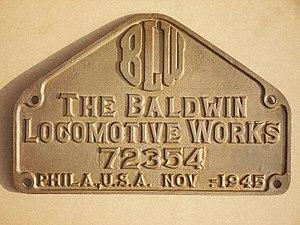
Plaque de constructeur Baldwin Locomotive Works. (SNCF 141 R 541)
Philadelphie, surnommée Philly, est une ville du Commonwealth de Pennsylvanie, située dans le Nord-Est des États-Unis, entre New York et Washington D.C. Le nom de la ville, choisi par William Penn, signifie « amitié fraternelle » en grec, car elle devait être un îlot de tolérance religieuse.
Baldwin Locomotive Works est un ancien constructeur de machines à vapeur, puis de locomotives aux États-Unis. La firme devint, dans les années 1920, le plus grand constructeur mondial de locomotives.